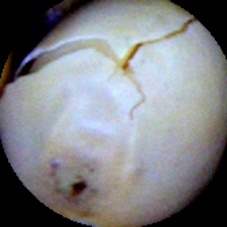
Label: Skin-damaged